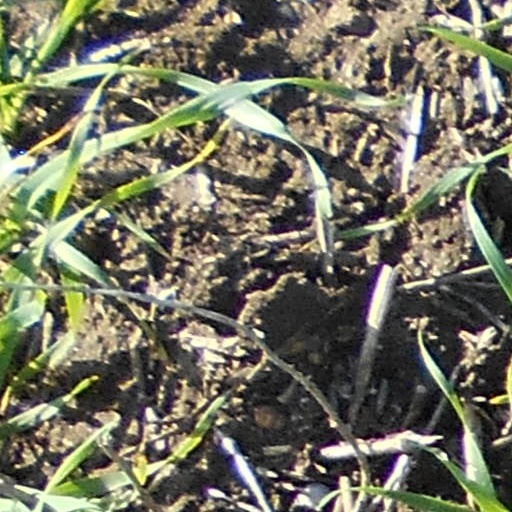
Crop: wheat